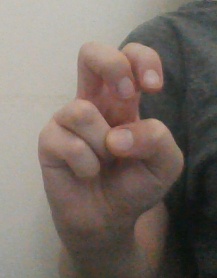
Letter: toot